Gastón Lezcano

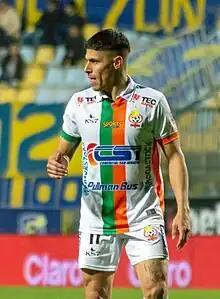
Lezcano with Cobresal in 2023

Gastón Adrián Lezcano (born November 21, 1986, in San Nicolás de los Arroyos, Argentina) is an Argentine footballer who plas as a left or right winger.